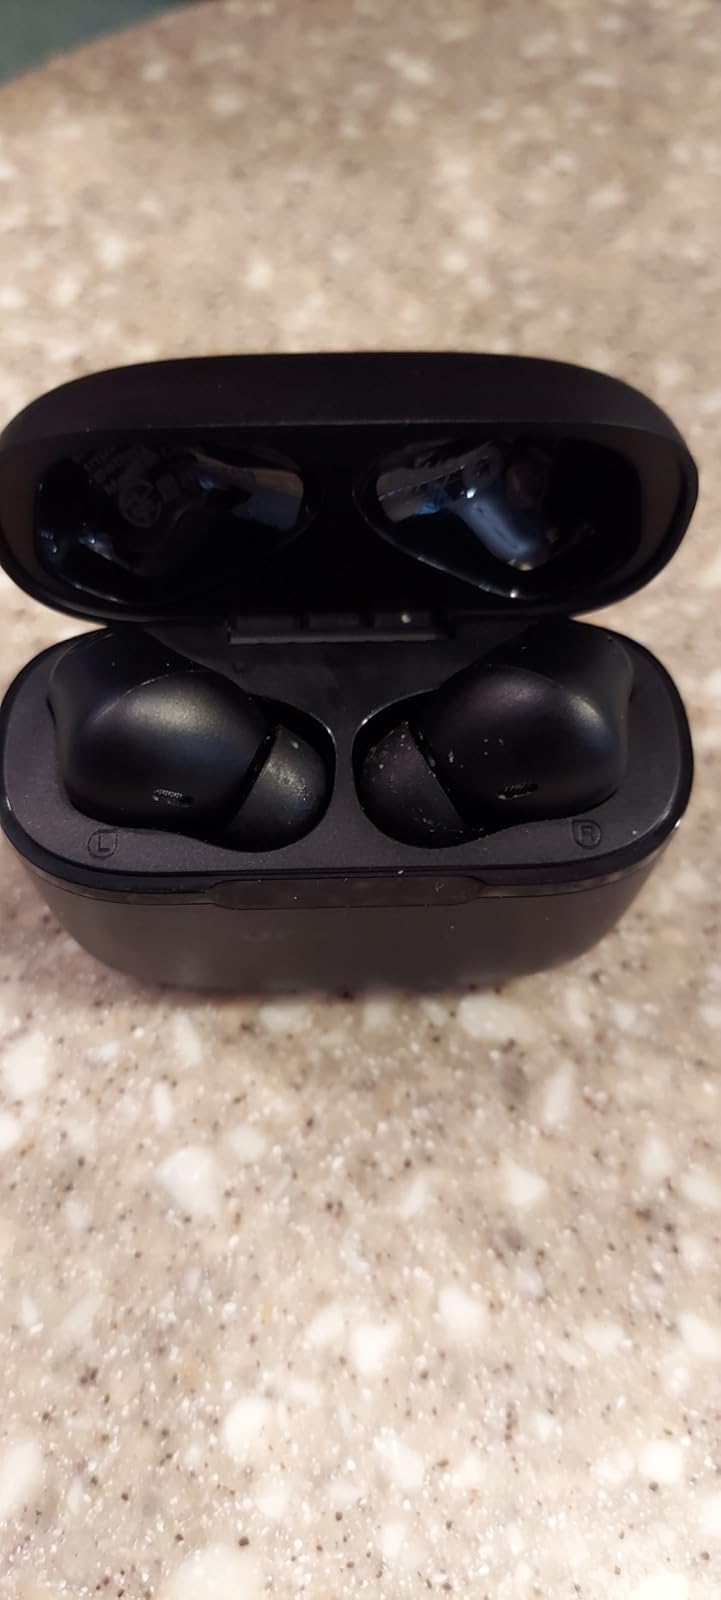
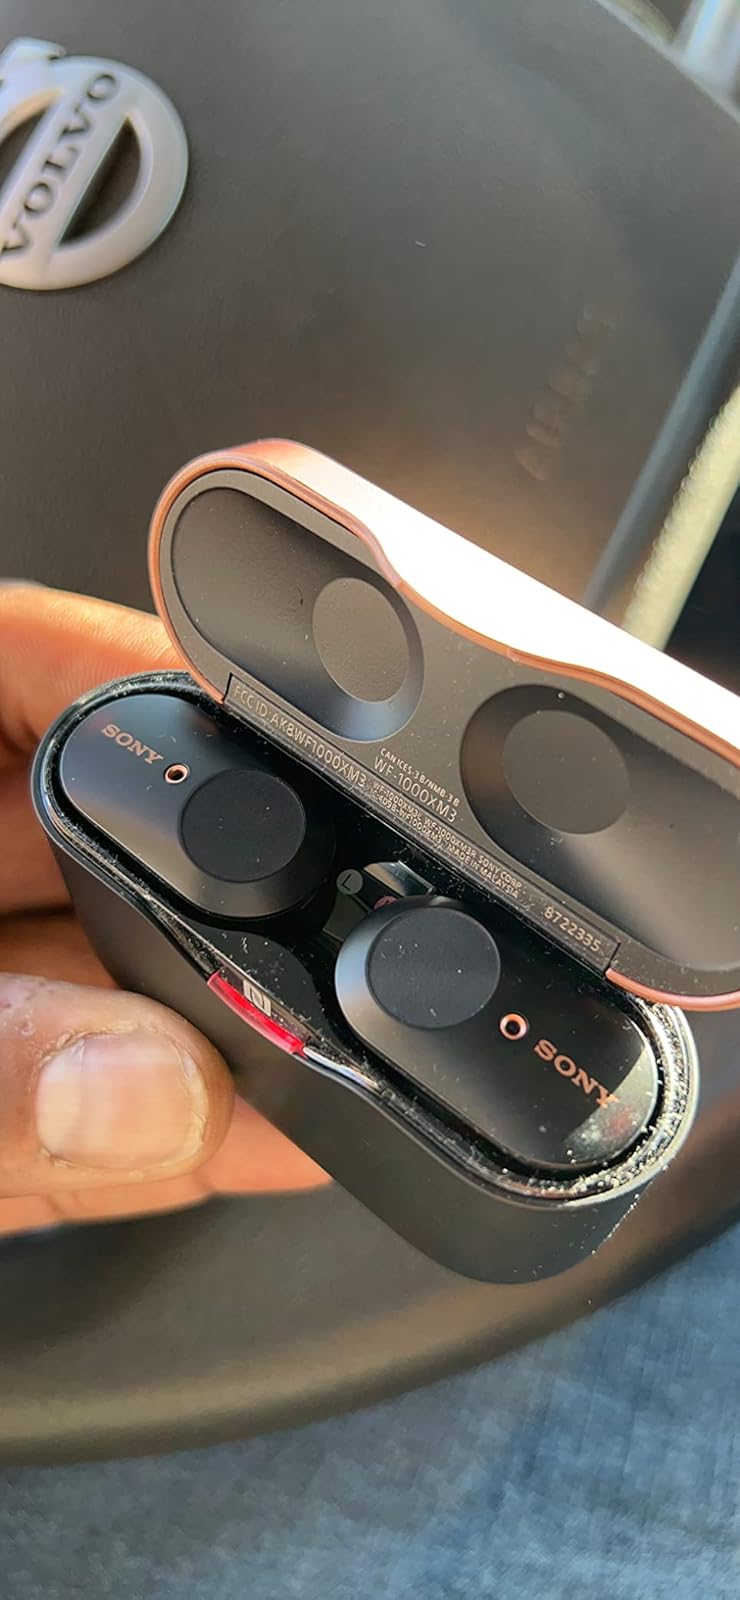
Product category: earbuds
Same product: no